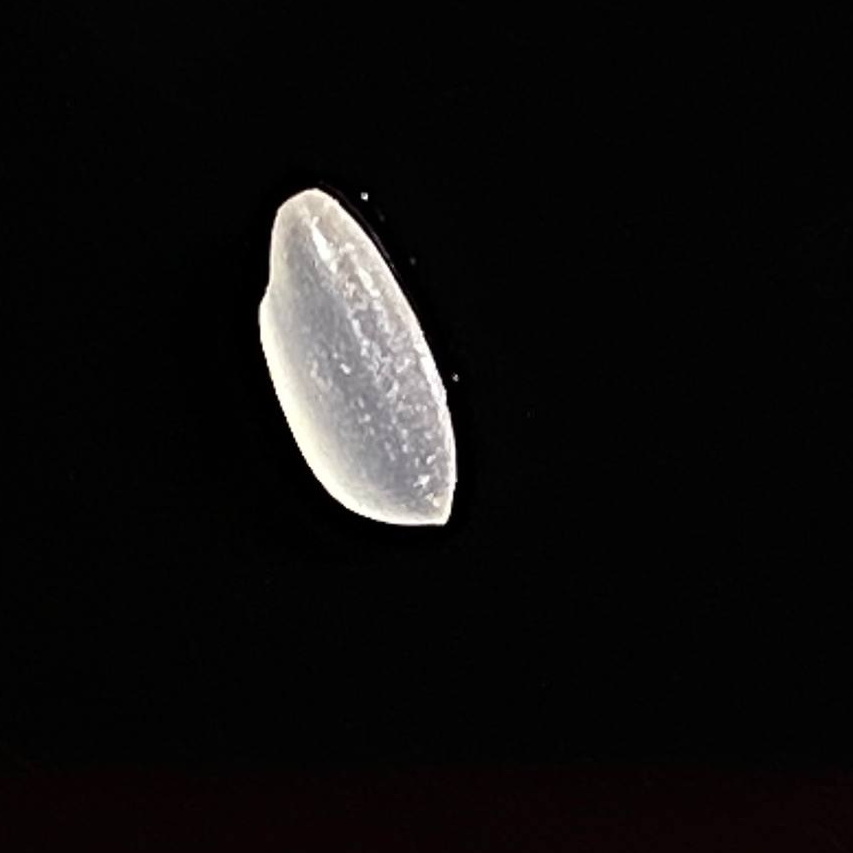
Rice variety: Katarivog